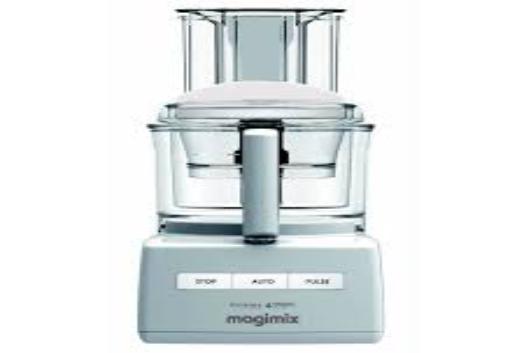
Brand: magimix
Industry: Necessities